Qortem Zer'a

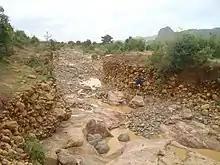
Debris cone along Qortem Zer’a

Boulders and pebbles encountered in the river bed can originate from any location higher up in the basin. In the uppermost stretches of the river, only rock fragments of the upper lithological units will be present in the river bed, whereas more downstream one may find a more comprehensive mix of all lithologies crossed by the river. From upstream to downstream, the following lithological units occur in the catchment.